Club Sol de América

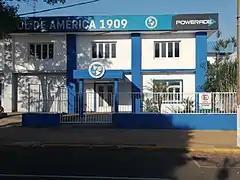
Exterior view of the headquarters of the club from the 5ta Proyectadas Street in 2020

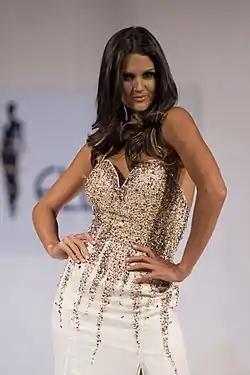
Leryn Franco is a director of the athletics department at Club Sol de América

Sol de América also has an athletics department affiliated with the Federación Paraguaya de Atletismo. Physical preparers of the club are Edgar Torres and 2004, 2008 and 2012 Summer Olympics javelin thrower Leryn Franco.